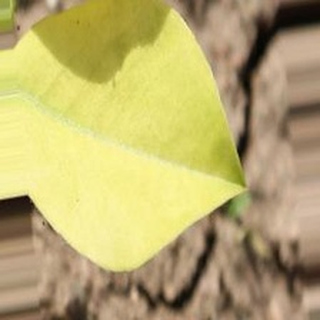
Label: groundnut_nutrition_deficiency